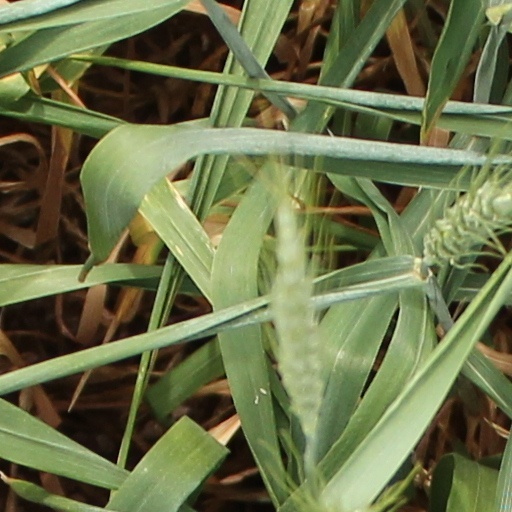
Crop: wheat